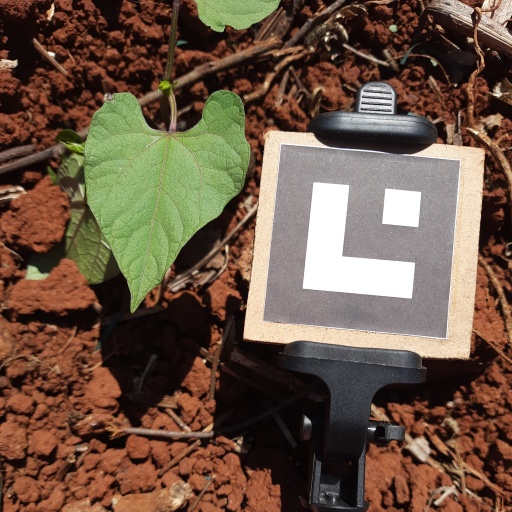
Observations: flat surface, no eating holes, under sunlight